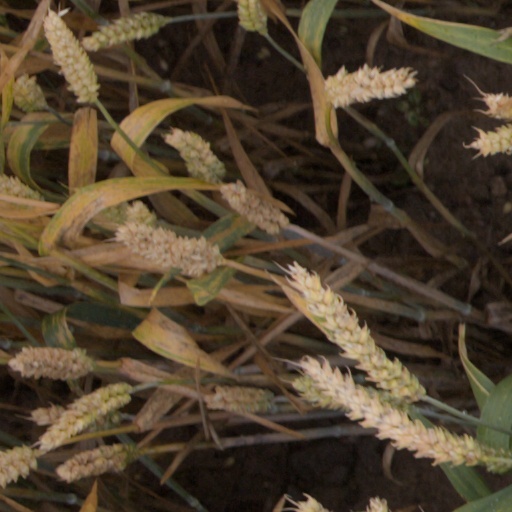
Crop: wheat